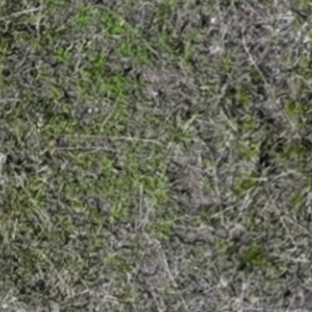
Month: may